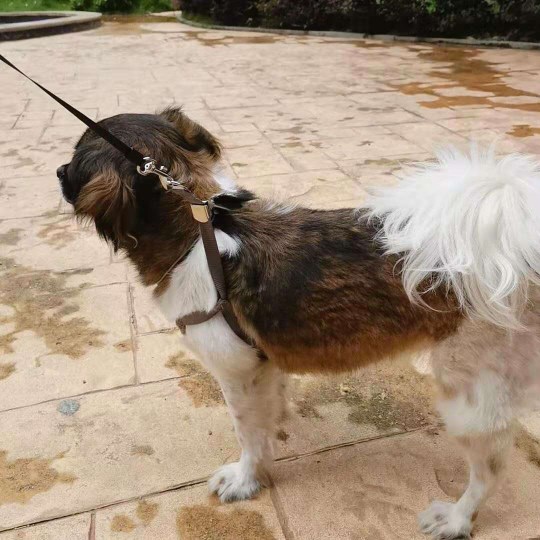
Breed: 480-n000125-Pekinese